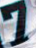
Number: 7